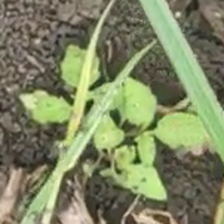
Weed species: Lamber_Quarter_plant(Chenopodium )